Phosphoribosylamine—glycine ligase

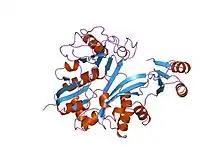
glycinamide ribonucleotide synthetase (gar-syn) from e. coli.

Phosphoribosylamine—glycine ligase, also known as glycinamide ribonucleotide synthetase (GARS), is an enzyme that catalyzes the chemical reaction